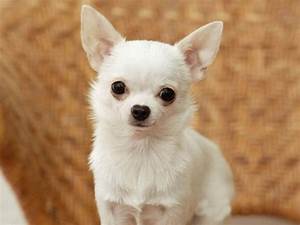
Label: dog